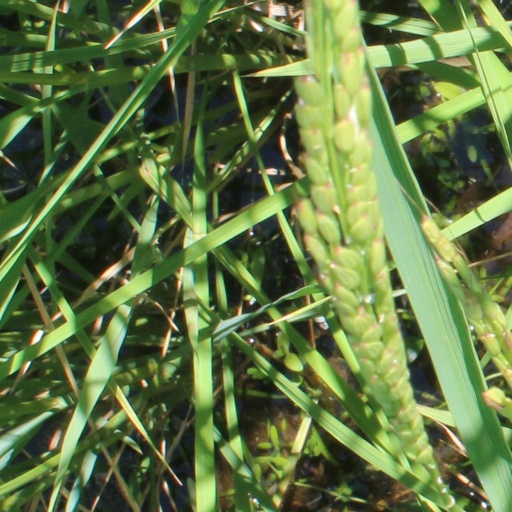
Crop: rice